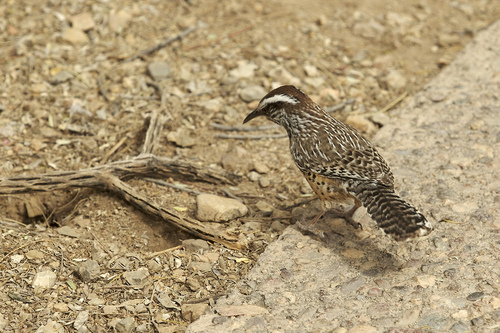
this mostly brown bird has a white eyebrow and a curved bill.
this bird has black, white, and gold spots, and a white eyebrow.
this bird a white eyebrown with brown crown and specks of white, brown and black along its coverts.
a small brown bird has its ventral side orange colored spotted with black, and its dorsal side brown colored spotted with white, and has a big broad tail.
this bird is black, white, and brown in color with a curved black beak, and black eye rings.
the bird has a striped crown, spotted wing bars that are brown, and short thighs.
this bird has wings that are brow and has a black bill
this bird has wings that are brown and has a brown bill
this is a brown patterned bird with a brown head, light gray eyebrows and a long tail.
this bird has a white stripe on its head, a spotted body, a long tail, short legs, and a downward curved beak.
Species: Cactus Wren